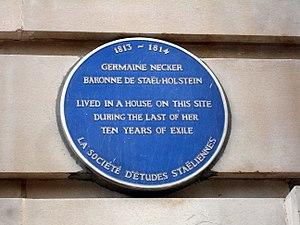
Anne-Louise-Germaine Necker, baronne de Staël-Holstein, connue sous le nom de Madame de Staël, est une romancière, épistolière et philosophe genevoise et française née le 22 avril 1766 à Paris où elle est morte le 14 juillet 1817.